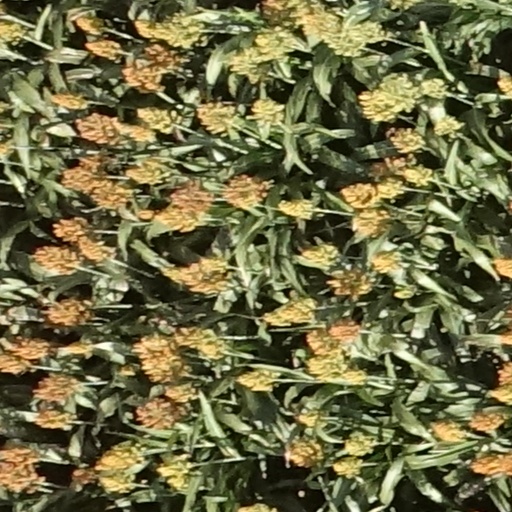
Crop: sorghum